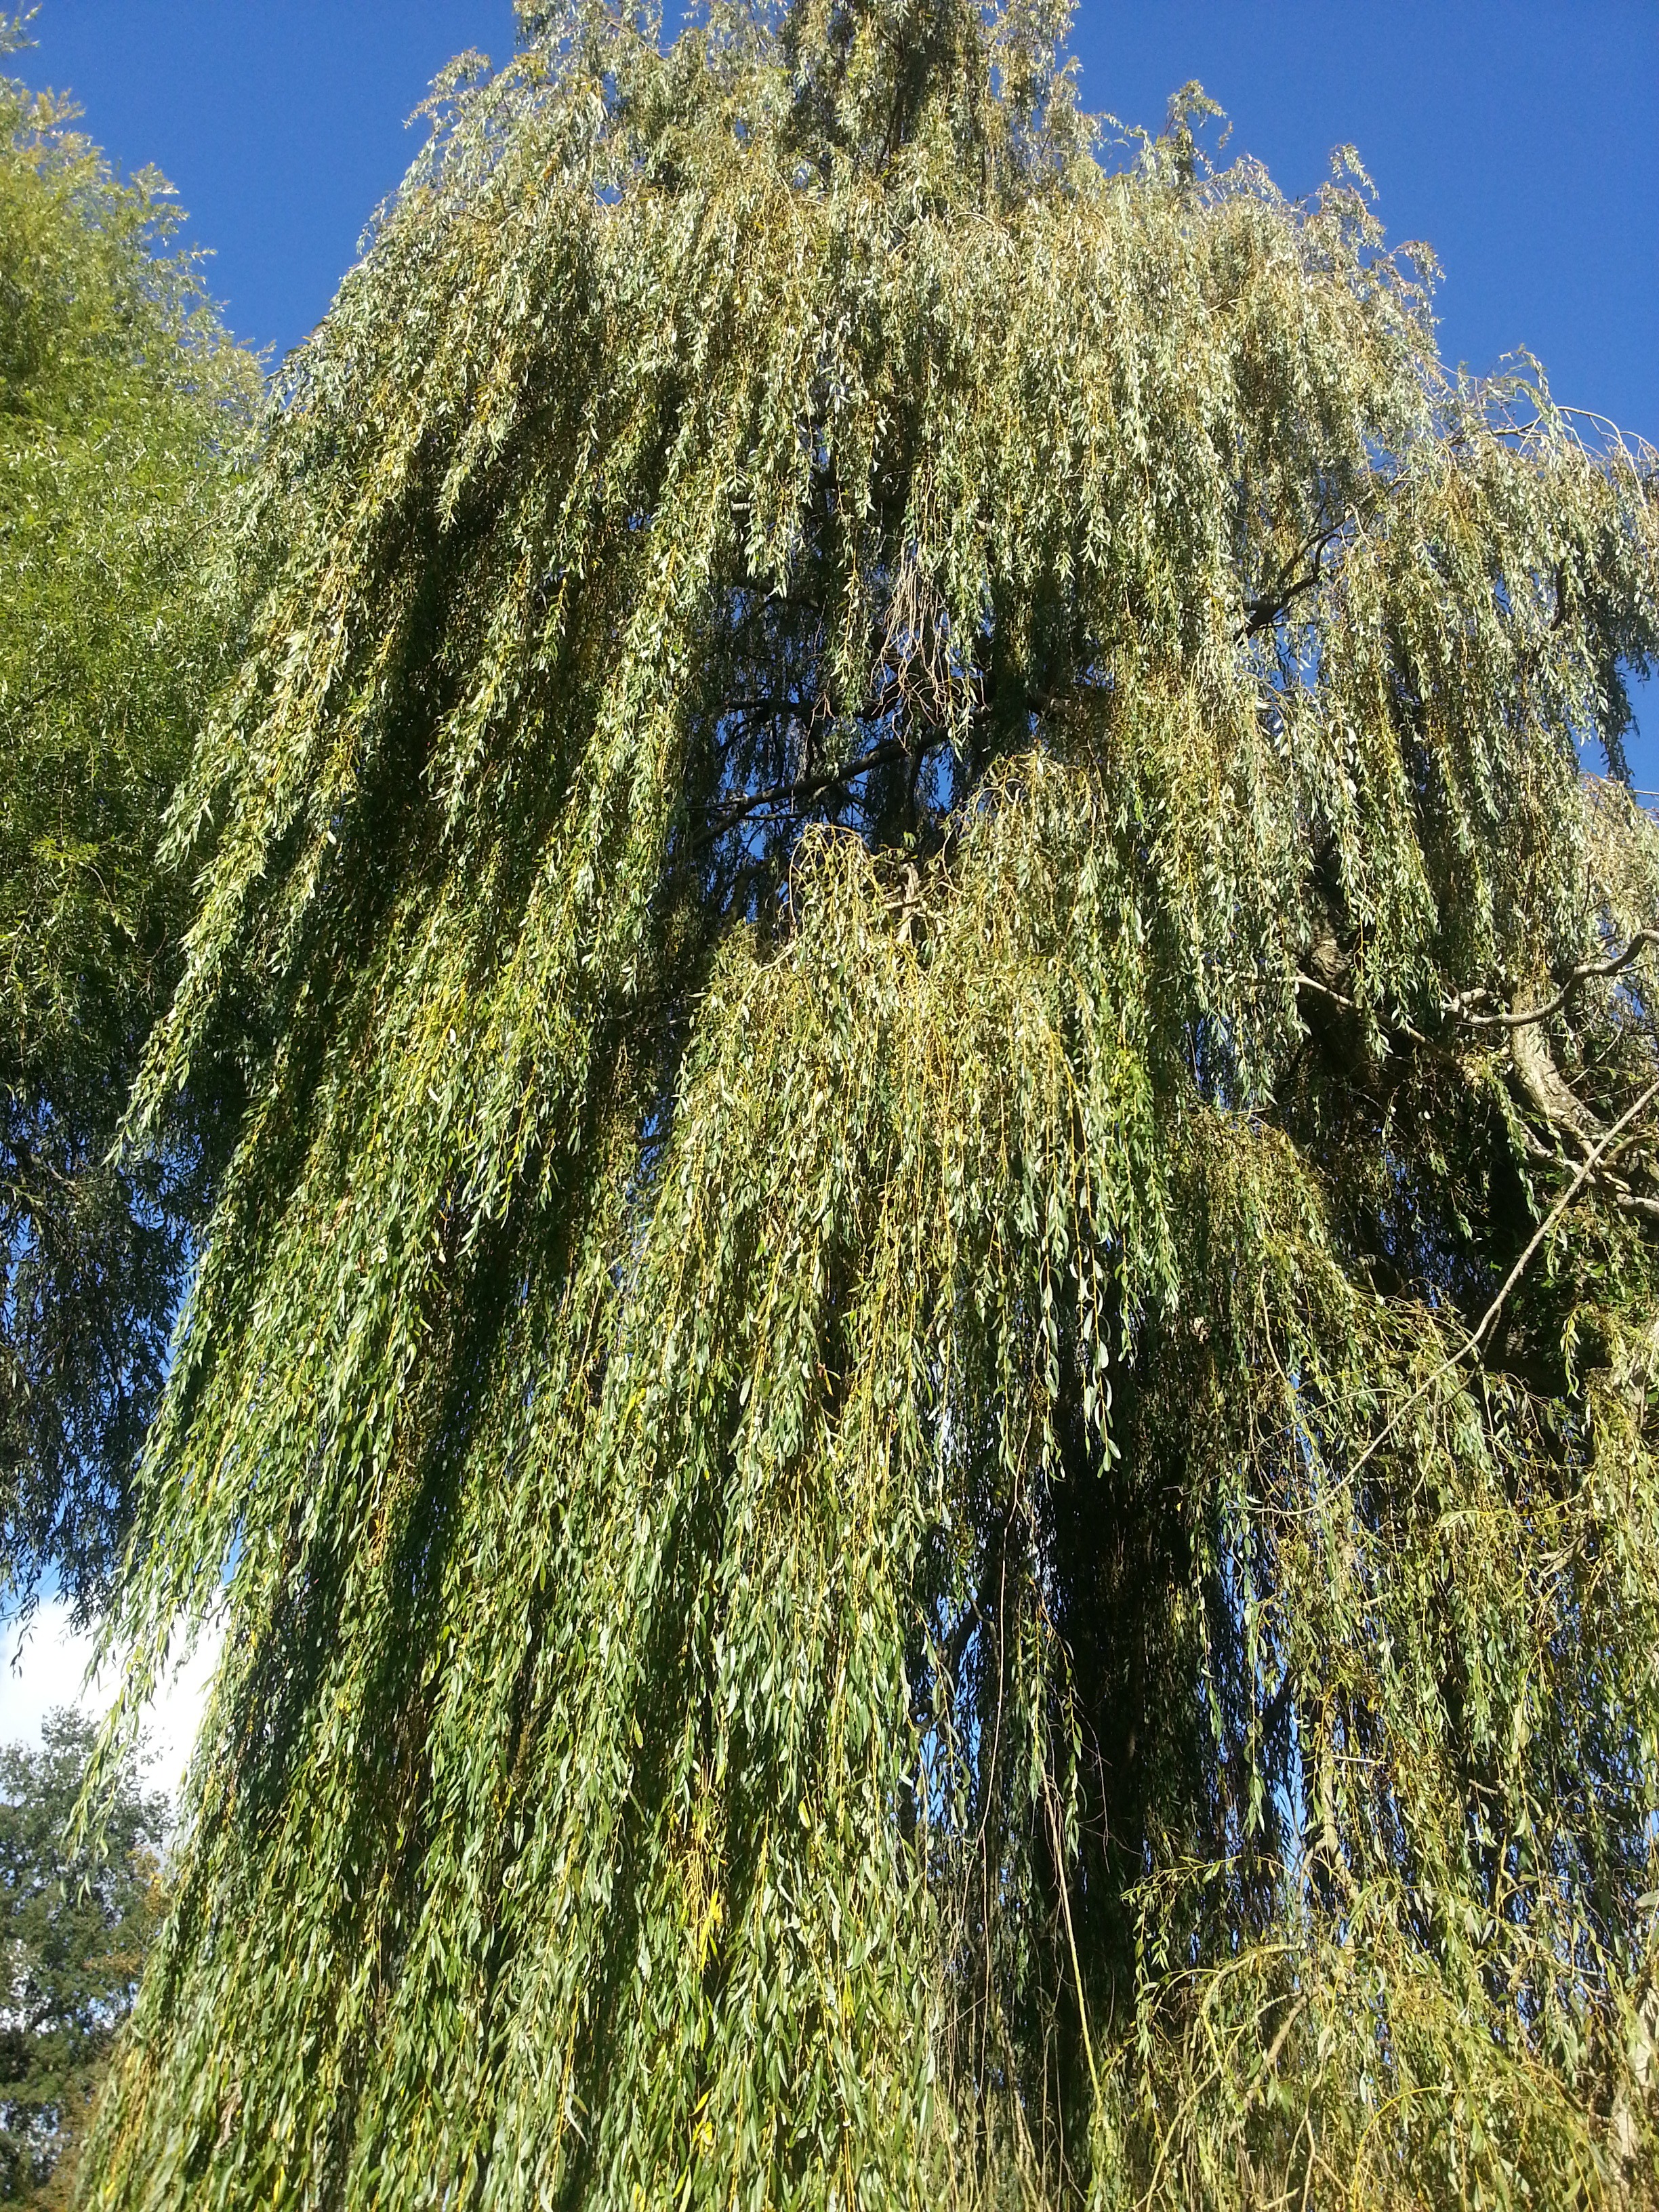
tree, forest, branch, plant, leaf, flower, environment, foliage, rural, spring, green, tranquil, peaceful, evergreen, botany, fir, flora, botanical, conifer, outdoors, spruce, shrub, woodland, larch, ecosystem, biome, weeping willow, woody plant, temperate coniferous forest, land plant